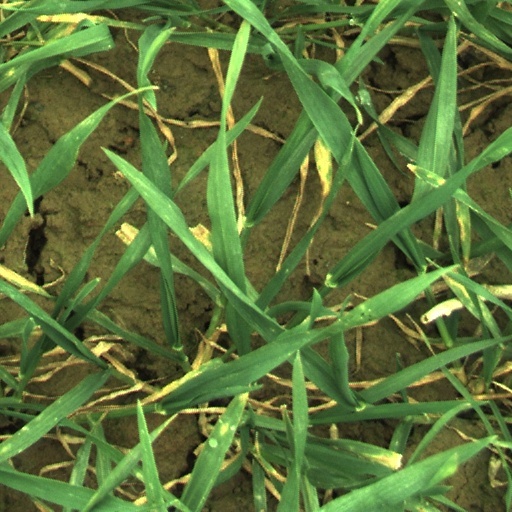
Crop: wheat